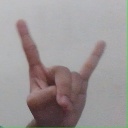
अक्षर: श